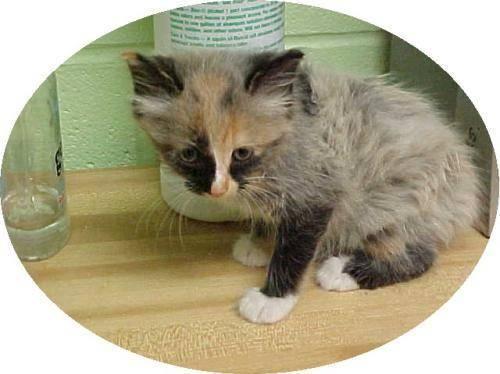
cat